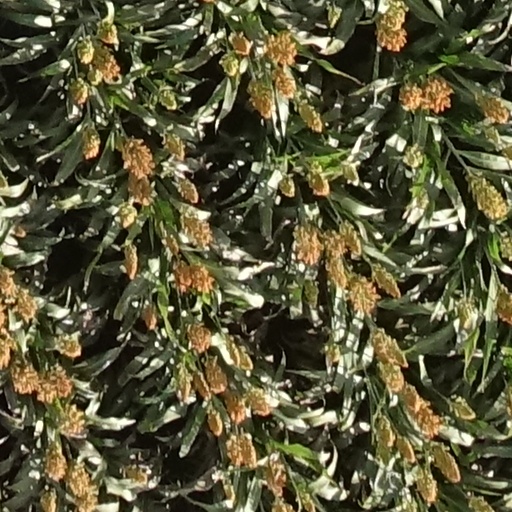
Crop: sorghum